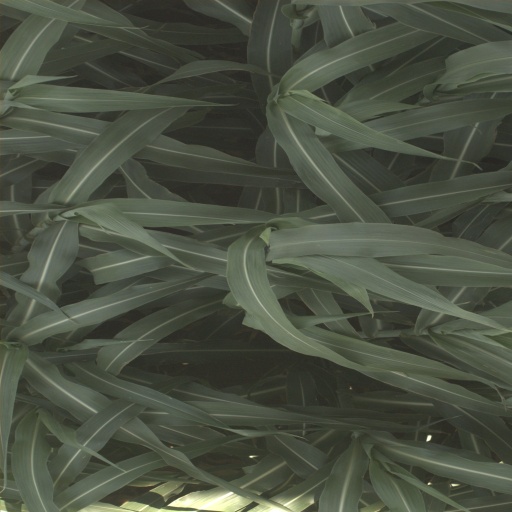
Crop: sorghum